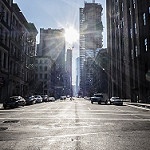
Label: street